Chair

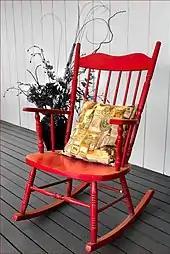
A rocking chair

Different types of chairs can have a variety of seating positions, depending on the intended task. Typically, chairs intended for people completing work or dining can only recline very slightly (otherwise the occupant is too far away from the desk or table). Dental chairs are necessarily reclined. Research has shown that the best seated posture is a reclined posture of 100°–110°. In order to recline, the back-rest may be independently adjustable. A reclining seat and back will reduce the load on the occupant's back muscles. In general, if the occupant is supposed to sit for a long time, weight needs to be taken off the seat area and thus "easy" chairs intended for long periods of sitting are generally at least slightly reclined.